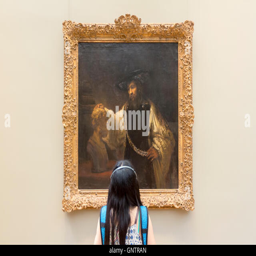
young girl observing a painting